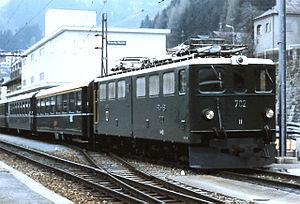
La Ge 6/6 II est une locomotive électrique lourde des chemins de fer rhétiques. Ces machines à six essieux sont surtout utilisées pour des trains de marchandises.